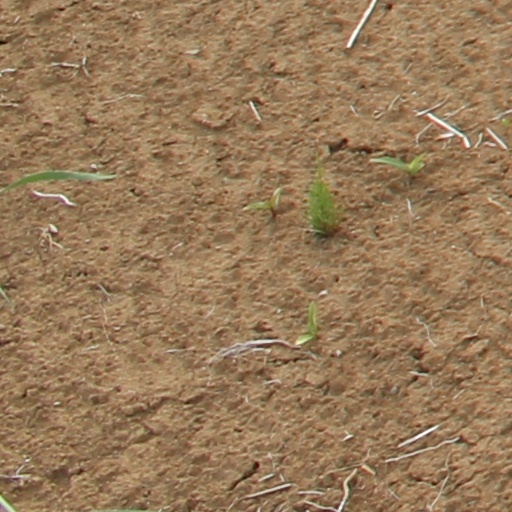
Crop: wheat